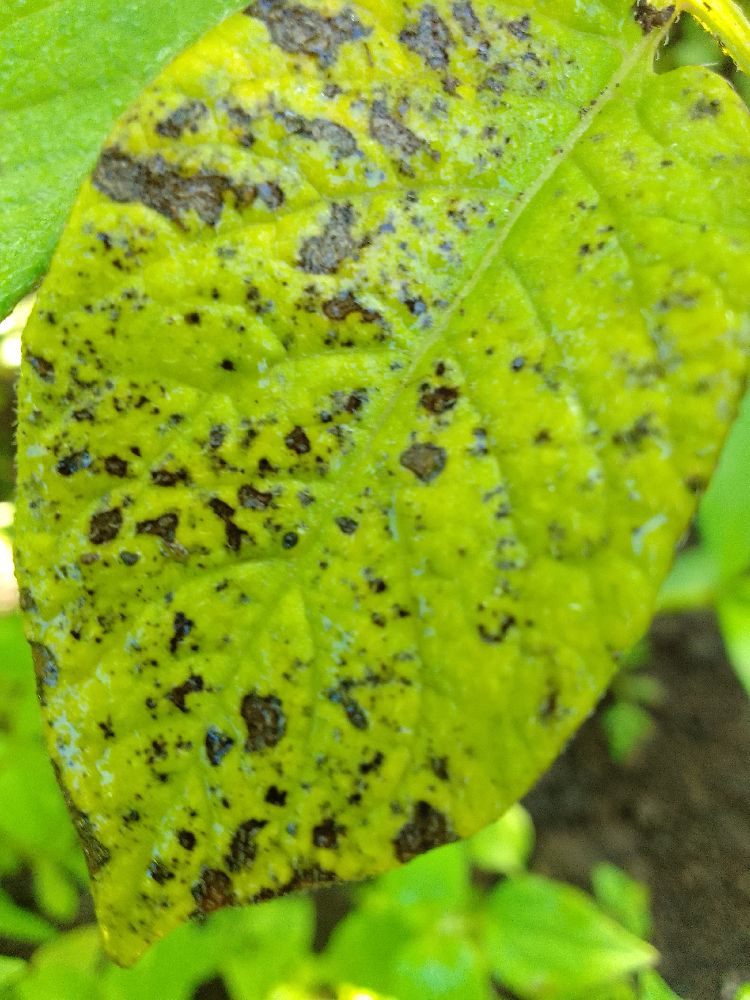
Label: Early blight